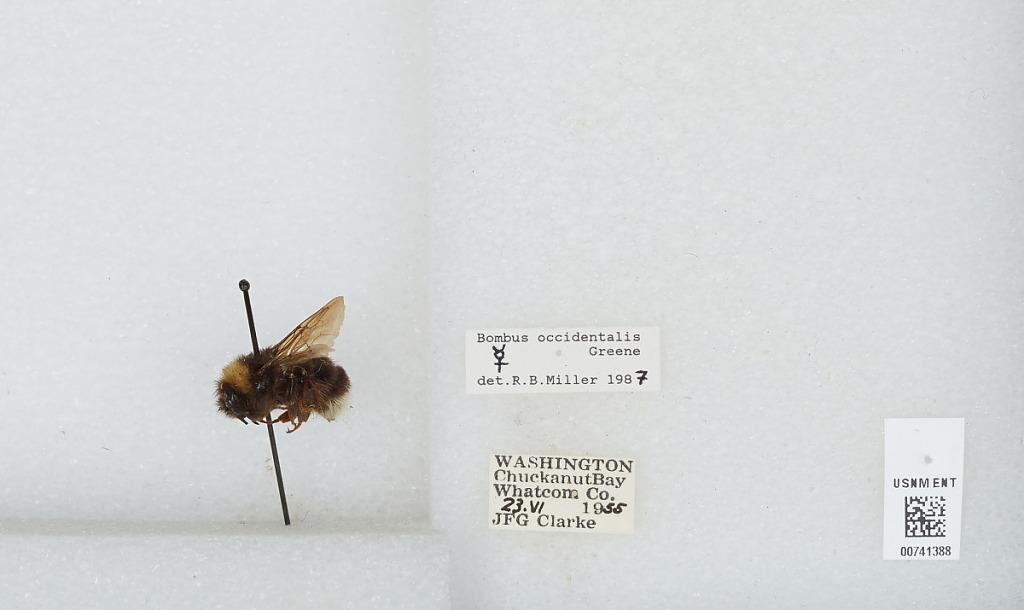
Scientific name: Bombus (Bombus) occidentalis Greene
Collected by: J. Clarke
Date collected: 1955-6-23
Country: United States
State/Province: Washington
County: Whatcom
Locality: Chuckanut Bay
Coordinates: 48.6833, -122.492
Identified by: Miller, R. B.